British and Dominions Imperial Studios

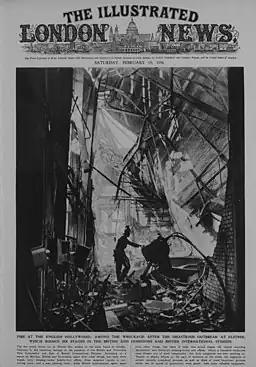
1936. Fire destroys three stages of British and Dominions Studios. From the "Illustrated London News" 15 February 1936

Imperial Studios were the studios of the British and Dominions Film Corporation, a short-lived British film production company located at Imperial Place, Elstree Way, Borehamwood, Hertfordshire. The studios (one of several facilities historically referred to as Elstree Studios) were active from 1929 to 1936, when they were destroyed by fire.